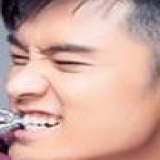
diễn viên Trần Hách